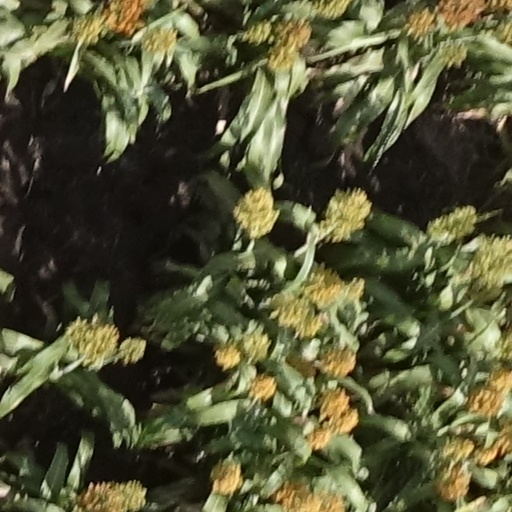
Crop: sorghum